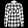
Label: Shirt